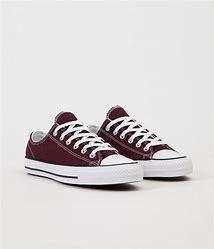
Brand: Converse
Model: Ctas